Symptoms of COVID-19

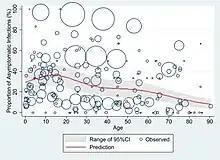
Proportion of asymptomatic SARS-CoV-2 infection by age. About 44% of those infected with SARS-CoV-2 remained asymptomatic throughout the infection.

At least a third of the people who are infected with the virus do not develop noticeable symptoms at any point in time. These asymptomatic carriers tend not to get tested and can still spread the disease. Other infected people will develop symptoms later (called "pre-symptomatic") or have very mild symptoms and can also spread the virus.